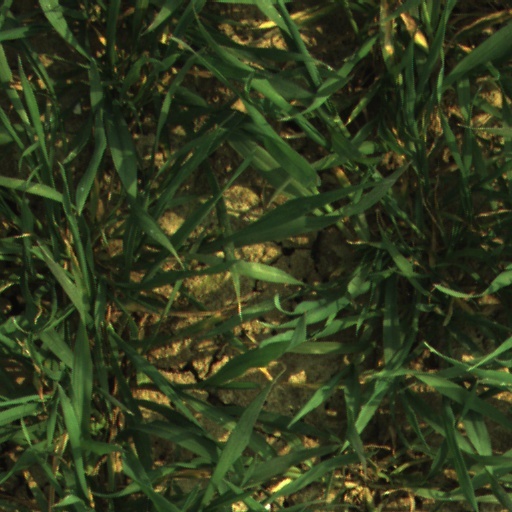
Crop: wheat